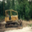
Label: tractor